Givans Creek Woods

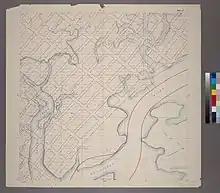
1905 Map showing Givans Creek. Street grid does not match modern layout.

Robert Givan emigrated to the area (at the time, a part of Westchester County) from Kelso, Scotland, in 1795, purchasing land along the western shore of the Hutchinson River and Eastchester Bay, which previously was owned by the Bartow family. Givan Creek was a tidal creek running through the area into the Hutchinson River, which Givan used to power a mill. When Givan died in 1830, his estate passed to his descendants of the Palmer, LeRoy, and Morgan families; local streets still bear those names. In 1881, the estate was further divided into lots for houses.